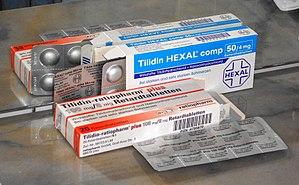
Un médicament est toute substance ou composition présentée comme possédant des propriétés curatives ou préventives à l'égard des maladies humaines ou animales. Par extension, un médicament comprend toute substance ou composition pouvant être utilisée chez l'être humain ou l'animal ou pouvant leur être administrée, en vue d'établir un diagnostic médical ou de restaurer, corriger ou modifier leurs fonctions physiologiques en exerçant une action pharmacologique, immunologique ou métabolique.
La tilidine est un analgésique opioïde synthétique, d'usage similaire à celui de la morphine. Elle est principalement utilisée en Allemagne, Suisse et en Belgique dans le traitement de la douleur modérée à forte, aiguë ou chronique.
Ratiopharm est un laboratoire pharmaceutique allemand commercialisant principalement des médicaments génériques.